Bat

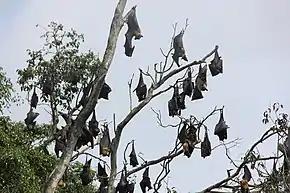
Group of megabats roosting

When not flying, bats hang upside down from their feet, a posture known as roosting. The femurs are attached at the hips in a way that allows them to bend outward and upward in flight. The ankle joint can flex to allow the trailing edge of the wings to bend downwards. This does not permit many movements other than hanging or clambering up trees. Most megabats roost with the head tucked towards the belly, whereas most microbats roost with the neck curled towards the back. This difference is reflected in the structure of the cervical or neck vertebrae in the two groups, which are clearly distinct. Tendons allow bats to lock their feet closed when hanging from a roost. Muscular power is needed to let go, but not to grasp a perch or when holding on.